Anglican Church of Canada

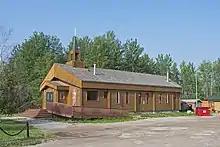
The church in Hay River, Northwest Territories

After the conquest of Quebec and the American Revolution, many leading Anglicans argued for the Church of England to become the established church in the Canadian colonies. The Constitutional Act of 1791 was promulgated, and interpreted to mean that the Church of England was the established church in the Canadas. The Church of England was established by law in Nova Scotia, New Brunswick and Prince Edward Island. In Lower Canada, the presence of a Roman Catholic majority made establishment in that province politically unwise. Bishop John Strachan of Toronto was a particular champion of the prerogatives of the Church of England.